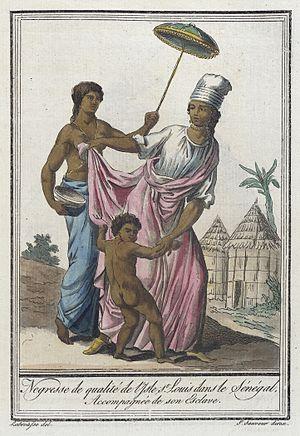
L'esclavage est un système juridique et social qui applique le droit de propriété aux individus, dits esclaves. Par opposition un individu ne faisant pas l'objet d'un tel droit de propriété est dit libre. Le propriétaire d'un esclave est quant à lui appelé maître. Défini comme un « outil animé » par Aristote, l’esclave se distingue du serf, du captif ou du forçat par l'absence d'une personnalité juridique propre. Des règles variables selon le pays et l’époque considérés, fixent les conditions par lesquelles on devient esclave ou on cesse de l'être, quelles limitations s'imposent au maître, quelles marges de liberté et protection légale l'esclave conserve, quelle humanité on lui reconnaît, etc. L'affranchissement d'un esclave fait de lui un affranchi, qui a un statut proche de celui de l'individu ordinaire.